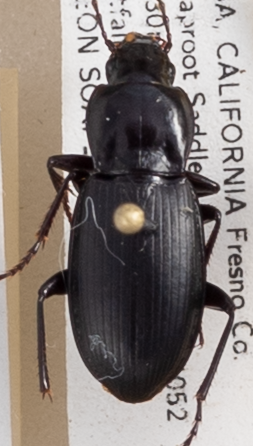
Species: Pterostichus ordinarius
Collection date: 2018-06-18
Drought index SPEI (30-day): -0.574
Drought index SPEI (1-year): -0.32
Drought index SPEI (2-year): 0.8